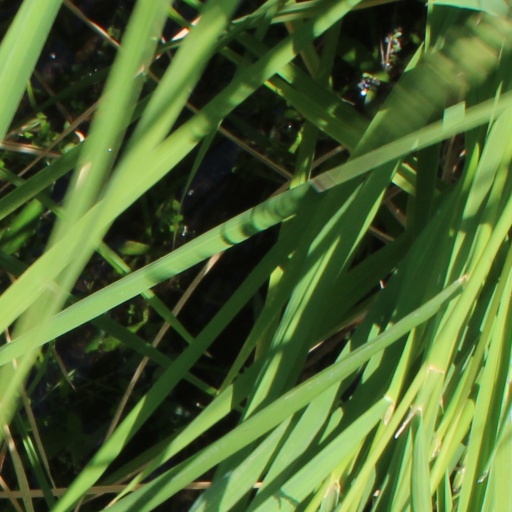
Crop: rice